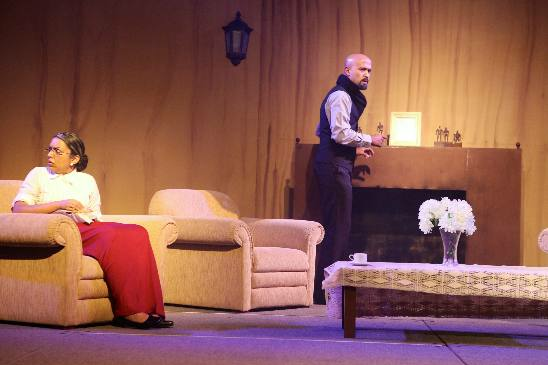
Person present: Yes